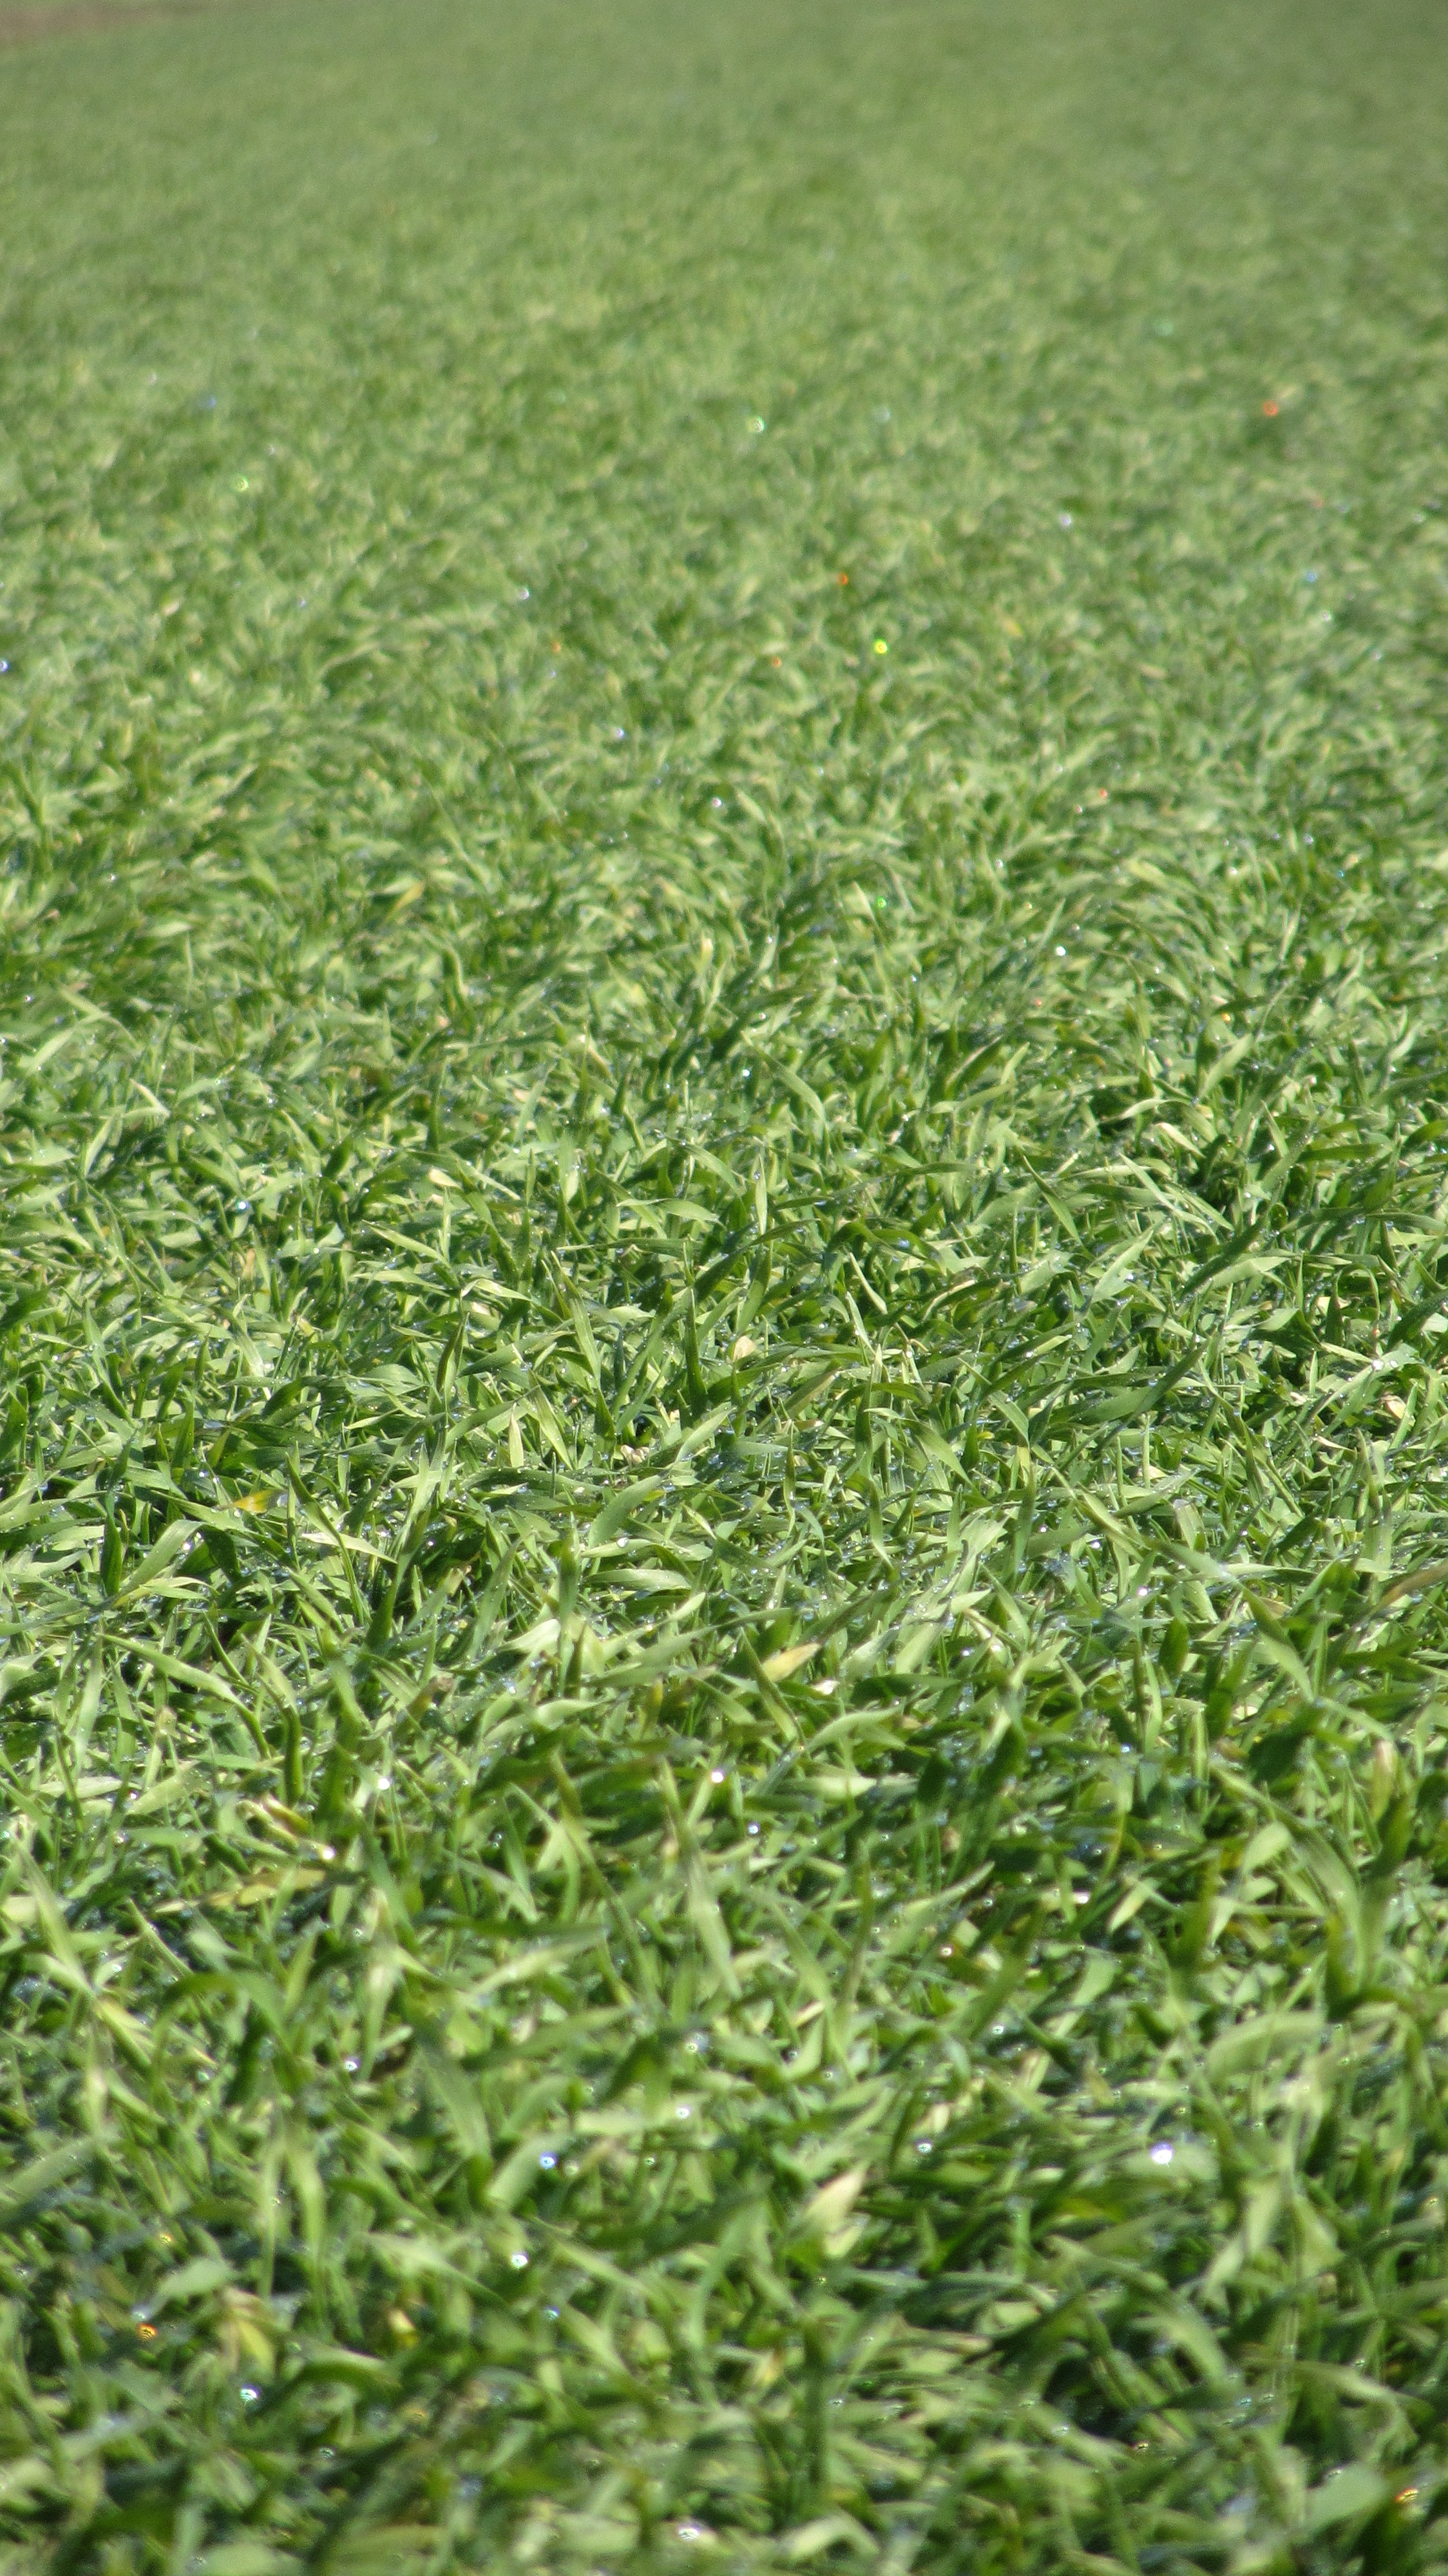
landscape, grass, growth, plant, field, lawn, meadow, leaf, flower, land, spring, green, crop, fresh, soil, season, outdoors, grassland, shrub, flooring, artificial turf, grass family